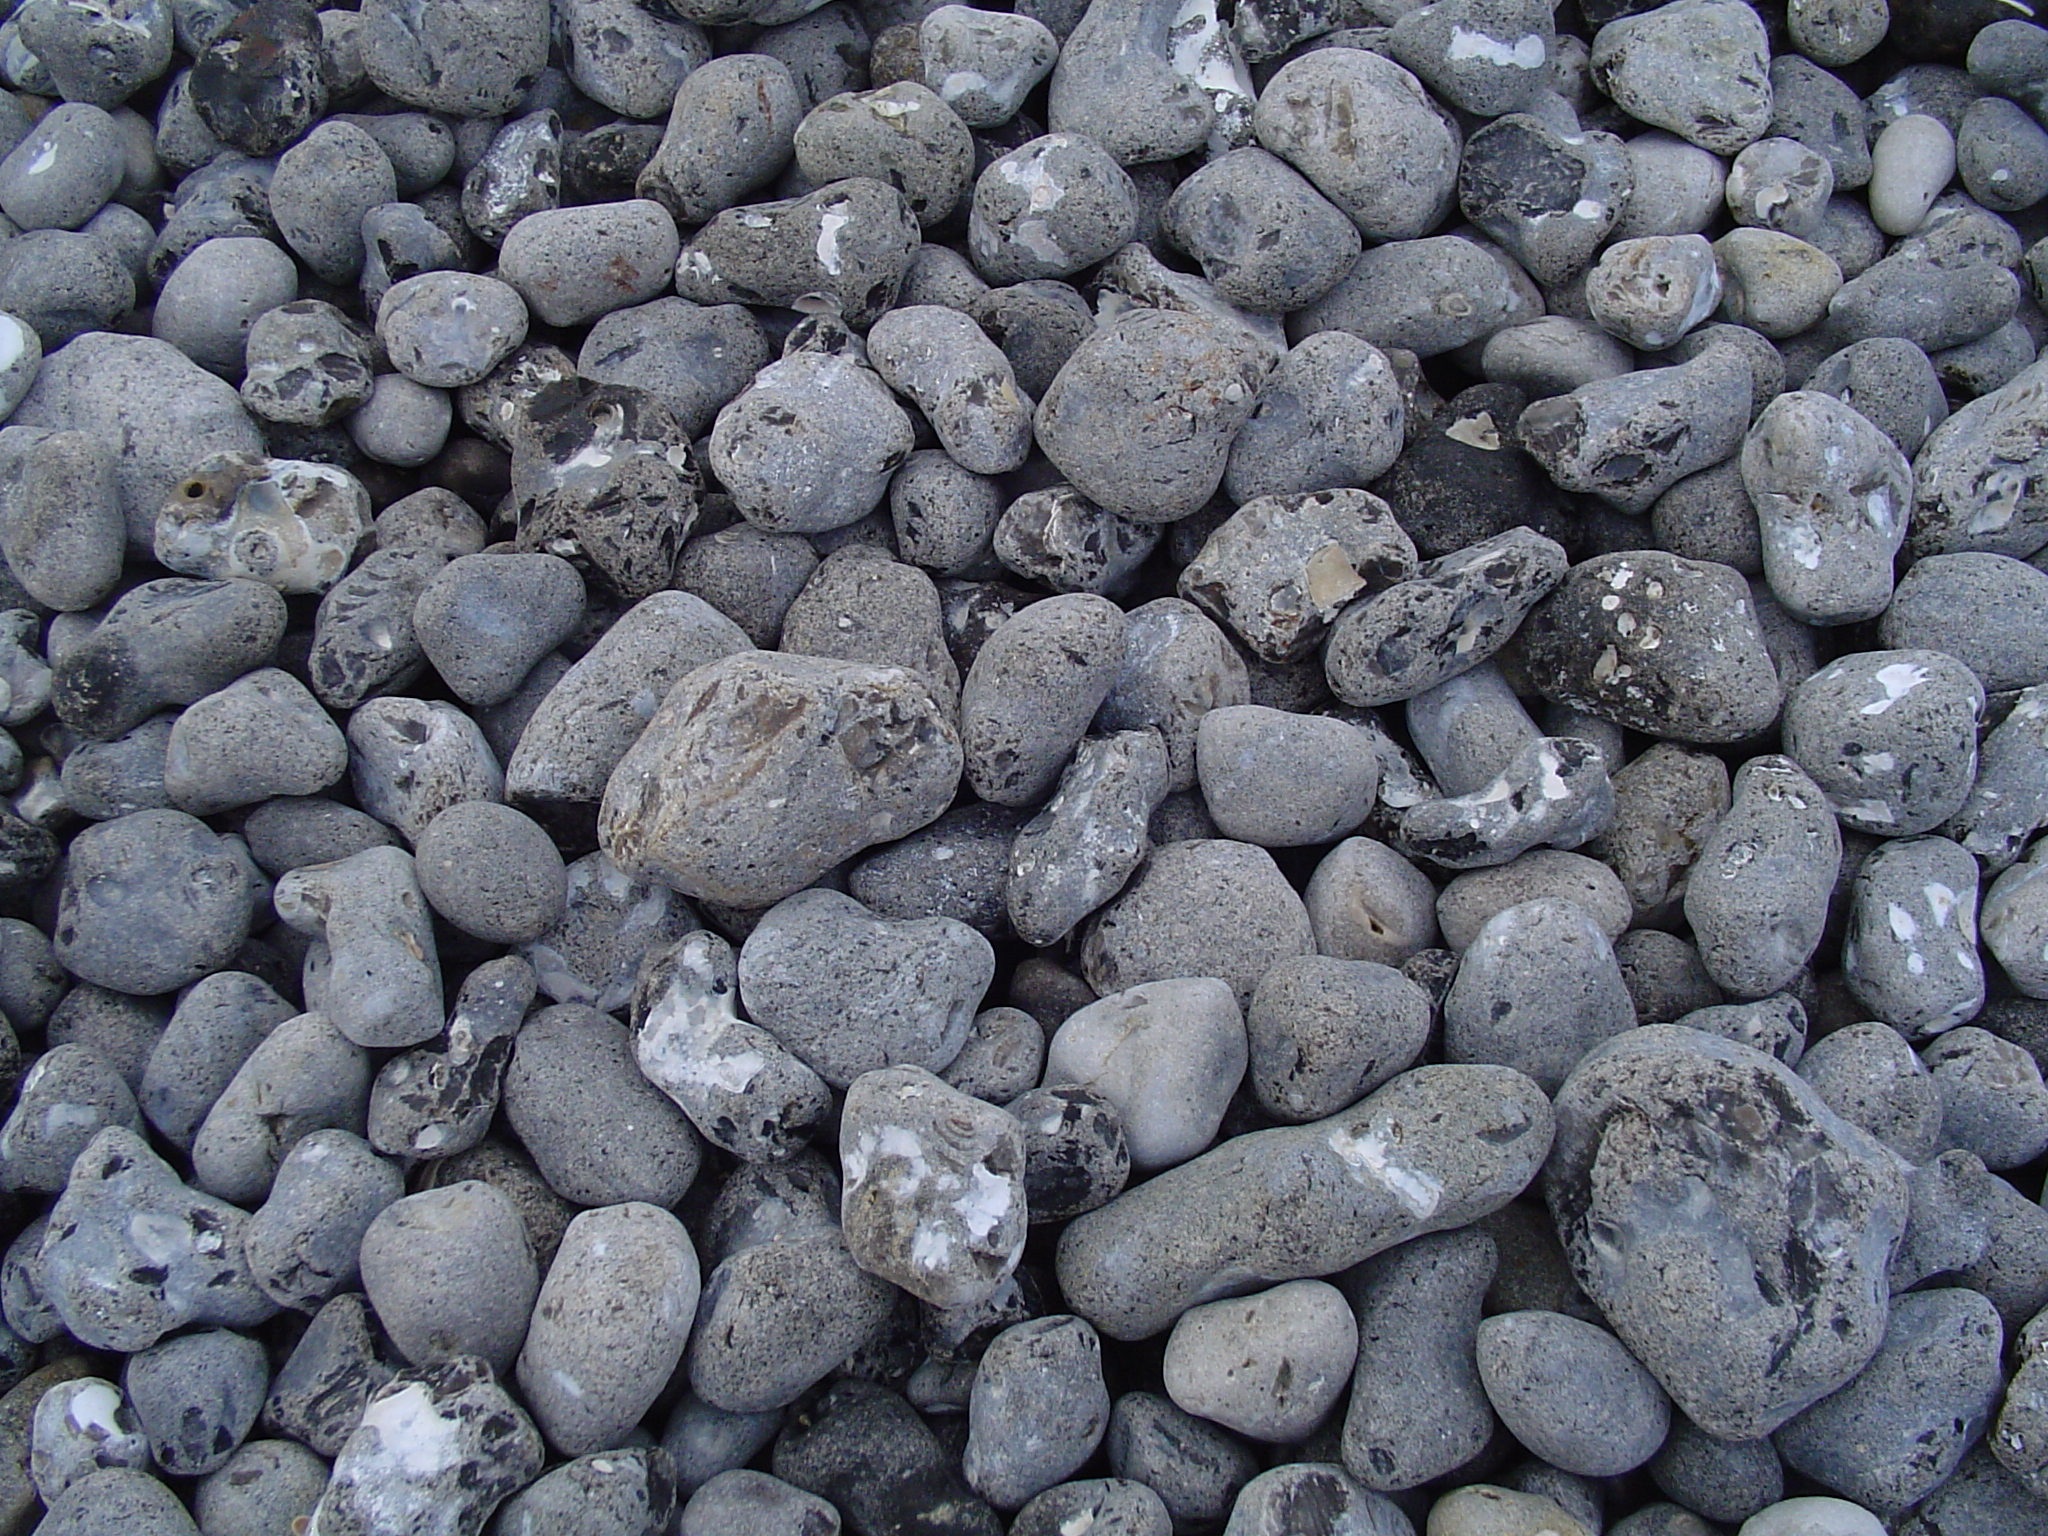
beach, rock, cobblestone, asphalt, pebble, soil, stone wall, material, grey, rubble, gravel, pebbles, boulder, roller, flooring